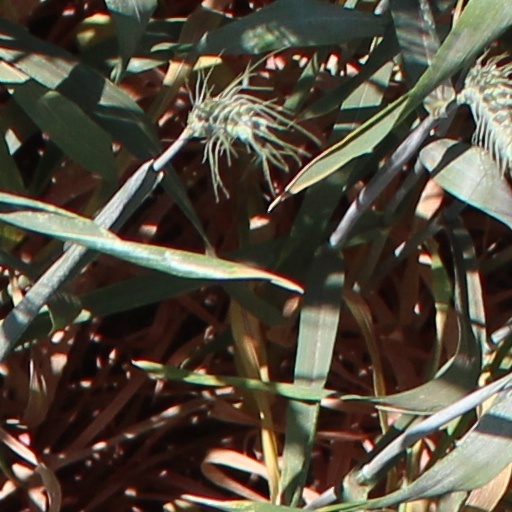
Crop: wheat